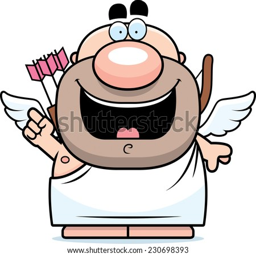
a cartoon illustration of a cupid with an idea .